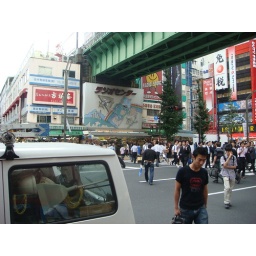
Crossing the street by the Radio Center. Probably the coolest storefront sign ever.